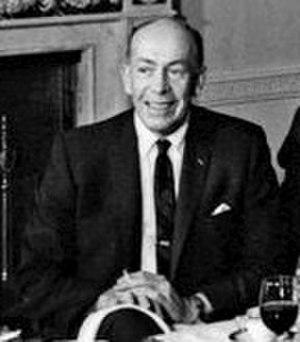
Karl Fritjof Rolvaag, né le 18 juin 1913 à Northfield et mort le 20 décembre 1990 à Northfield, est un homme politique américain. Membre du Parti démocrate, il est gouverneur du Minnesota entre 1963 et 1967.
Le gouverneur du Minnesota est le chef de la branche exécutive de l'État américain du Minnesota.